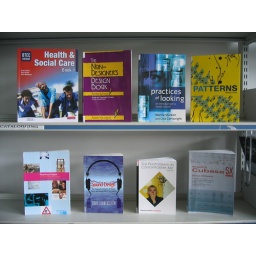
Move your mouse over each book cover and click on the link to search the library catalogue.